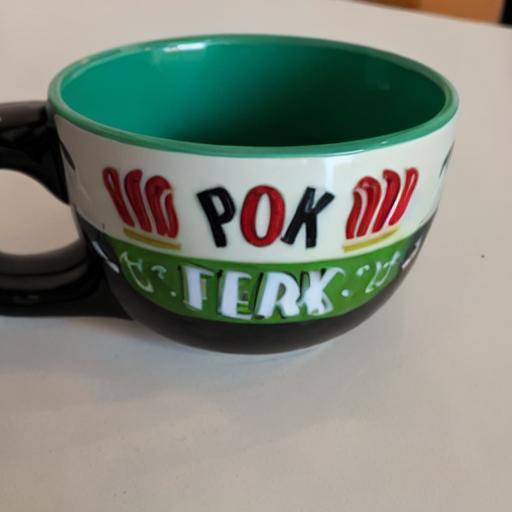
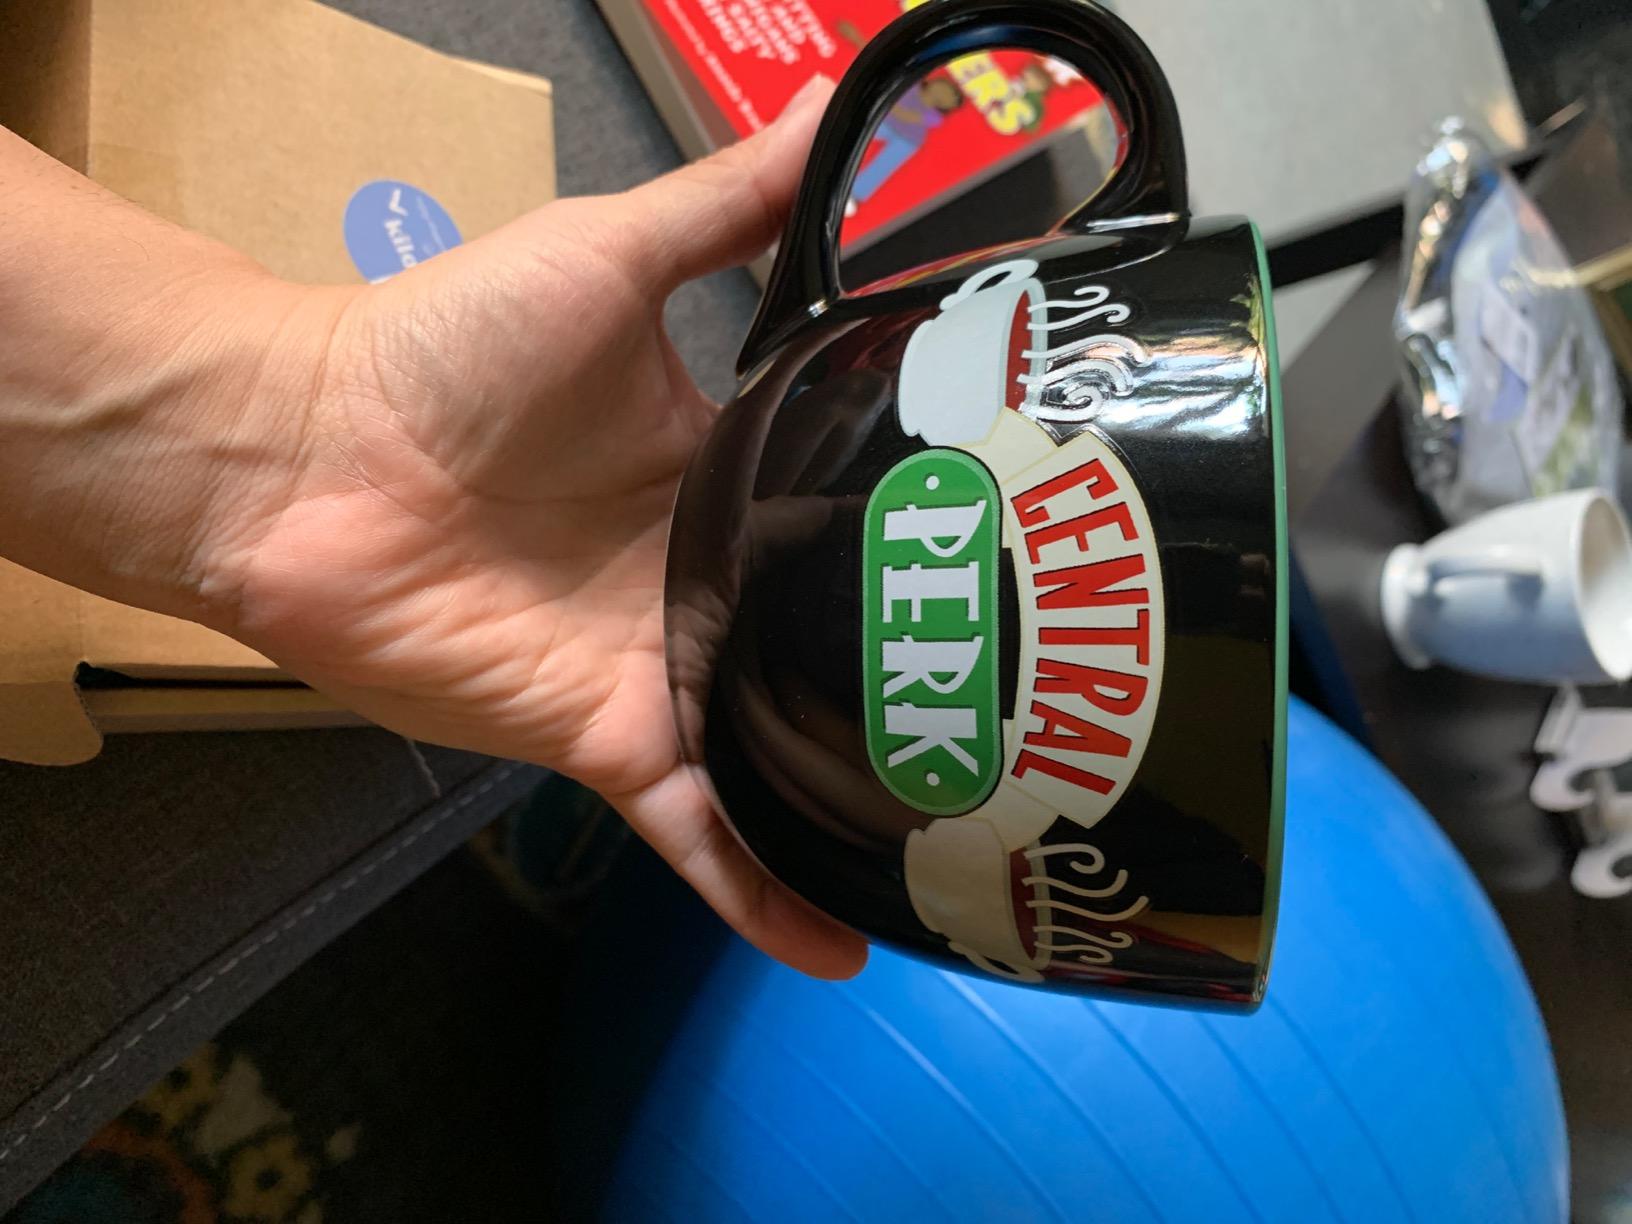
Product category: items_mug
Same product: no